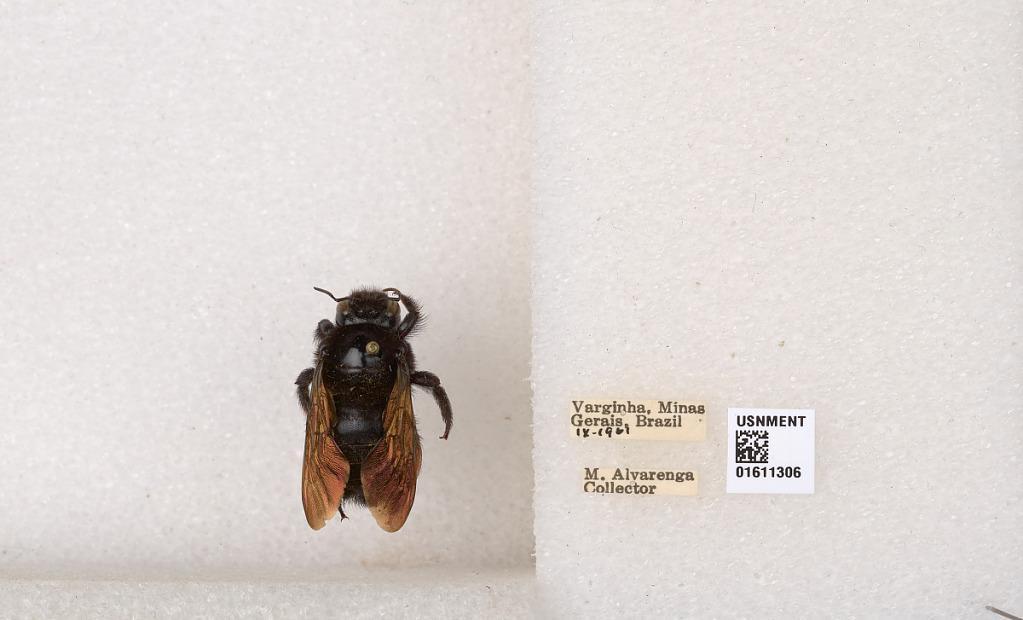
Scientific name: Xylocopa
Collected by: M. Alvarenga
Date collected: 1961-9-1
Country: Brazil
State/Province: Minas Gerais
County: Varginha
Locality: Varginha